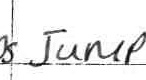
Label: jump